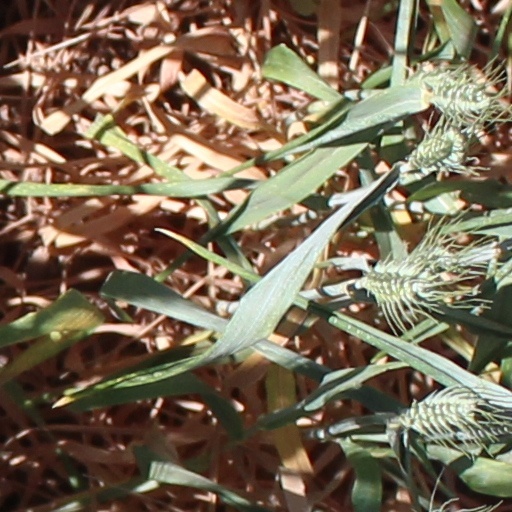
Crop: wheat